Numaga

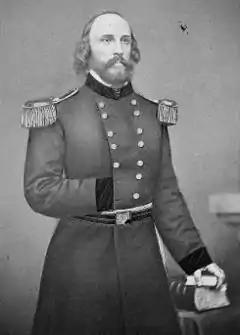
Frederick W. Lander, who negotiated peace with Numaga

Neither was decisive, but the Indians sustained sufficient injuries to destroy Numaga's loosely coordinated command structure.